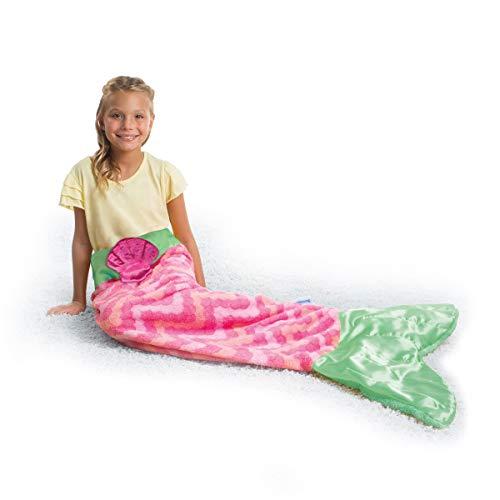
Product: Snuggie Tails Allstar Innovations Mermaid Blanket for Kids (Pink), As Seen on TV
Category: Home & Kitchen | Bedding | Kids' Bedding | Blankets & Throws
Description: Available in a variety of Snuggly Styles: Pink Mermaid and Blue Mermaid, Gray Shark, Clown Fish, Rainbow Fish and Dolphin.
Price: $17.99
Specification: ProductDimensions:54x27.9x0.9inches|ItemWeight:8ounces|ShippingWeight:8ounces(Viewshippingratesandpolicies)|Manufacturer:Allstar|ASIN:B01LZDDDSL|Itemmodelnumber:SU011106